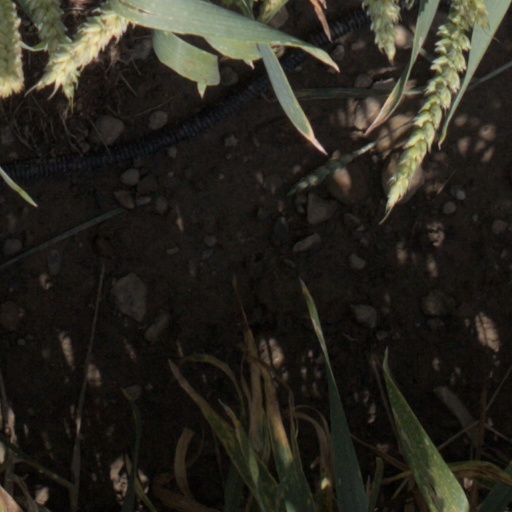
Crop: wheat